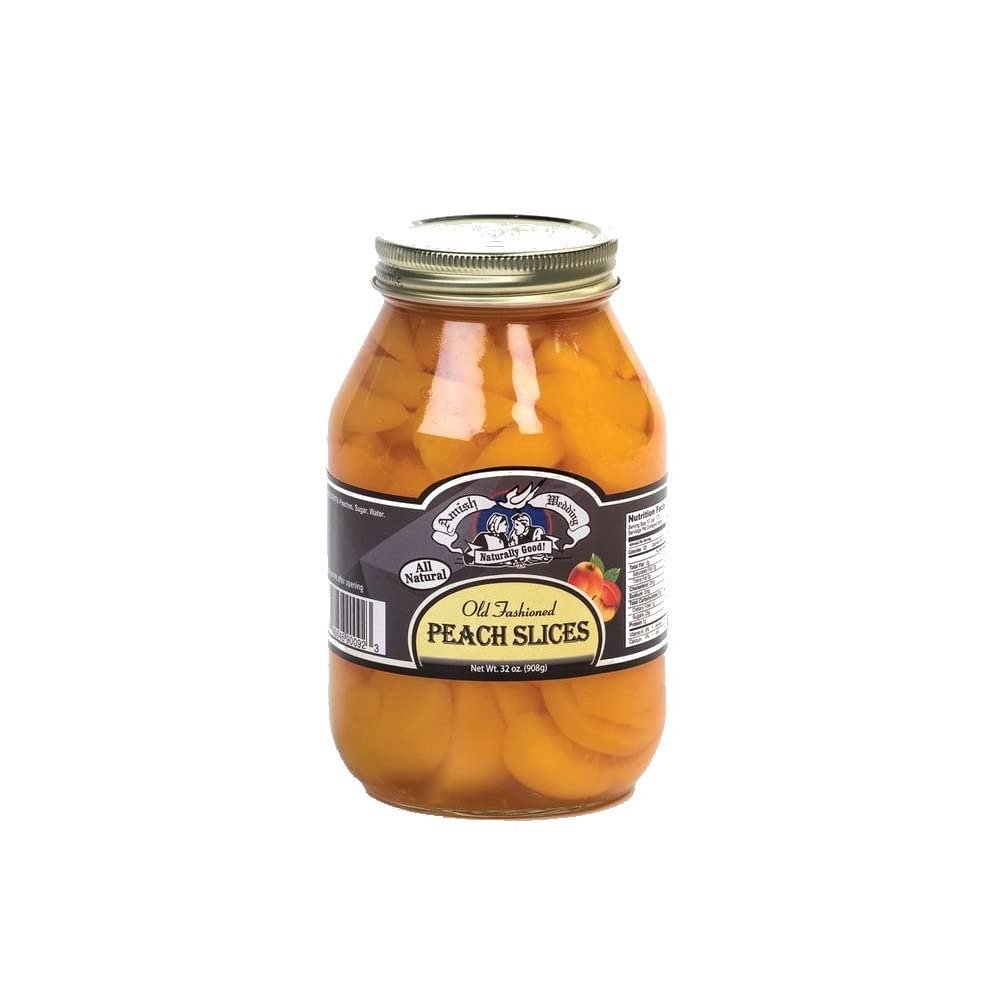
Item Name: Amish Wedding Peach Slices 32 Ounces
Bullet Point 1: Serve at breakfast with cottage cheese, yogurt, or as a side
Bullet Point 2: Serve as an ice cream topping, or in pie or cobbler
Bullet Point 3: Made in Ohio
Bullet Point 4: 32oz Glass Jar
Product Description: Amish Wedding's sliced peaches are made from sweet peaches, sliced and packed in a 32oz jar. Made in Ohio. We think you'll love them. Ingredients: peaches, sugar, water.
Value: 32.0
Unit: Ounce

Price: 24.98